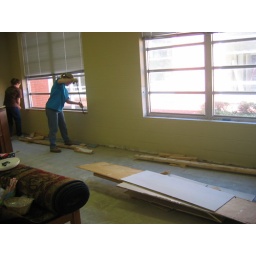
Tearing out window boxes in another room.